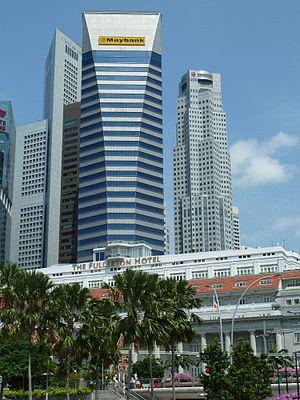
La Maybank Tower est un gratte-ciel de 175 mètres de hauteur construit à Singapour en 2002.
Depuis la construction du Shaw Centre en 1958, environ 560 gratte-ciel ont été construits à Singapour.